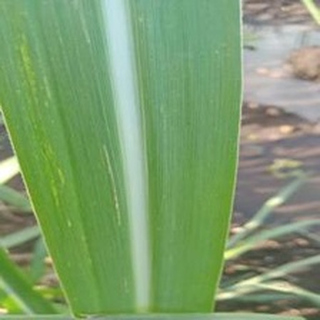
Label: healthy_sugarcane